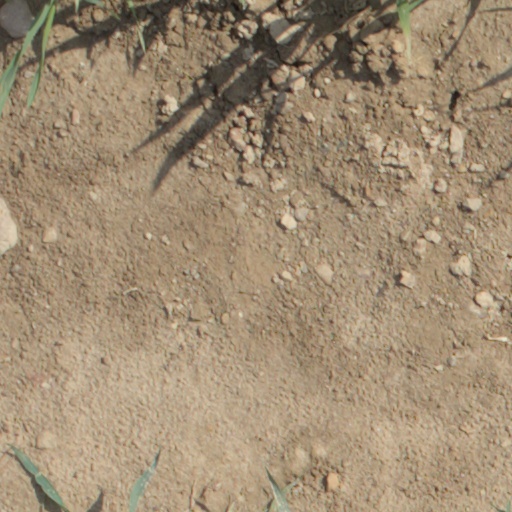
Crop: wheat